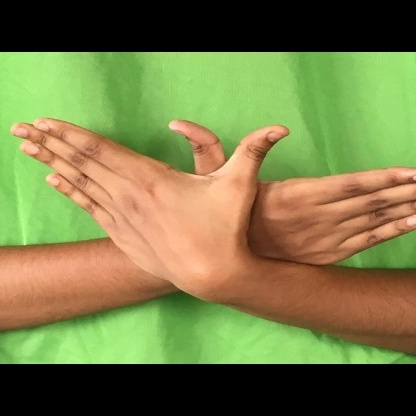
Mudra: Garuda